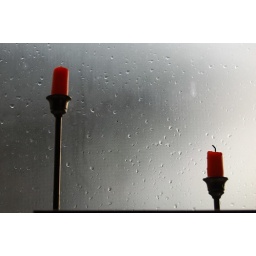
candles in the window